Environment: real
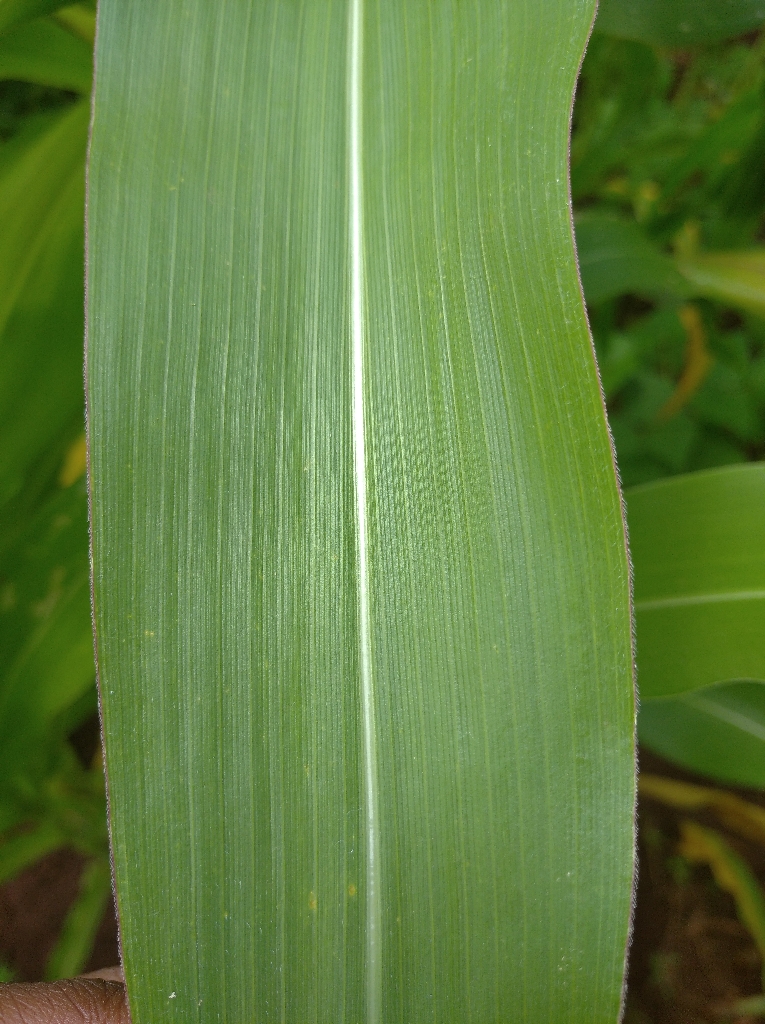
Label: healthy